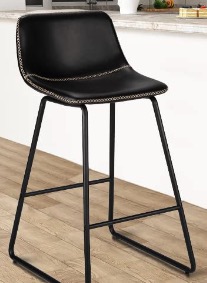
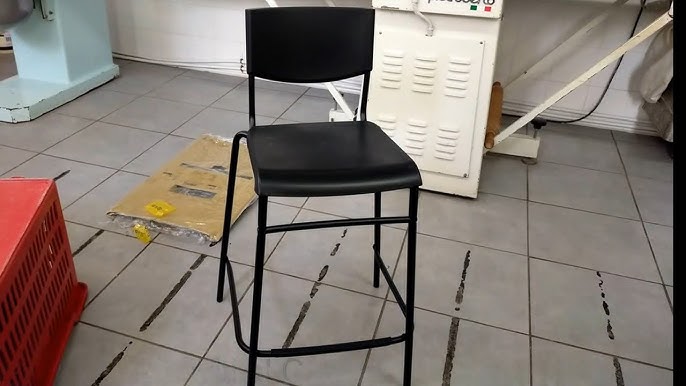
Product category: stool
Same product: no